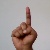
The image shows a hand gesture representing the letter 'D' in Indian Sign Language.